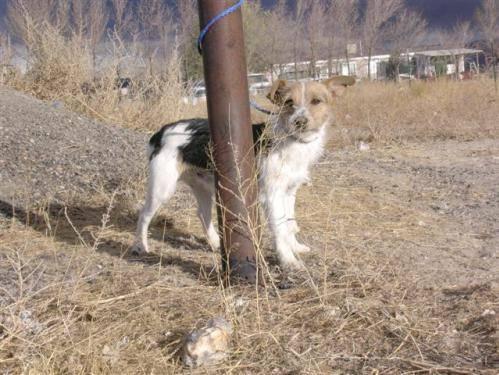
dog